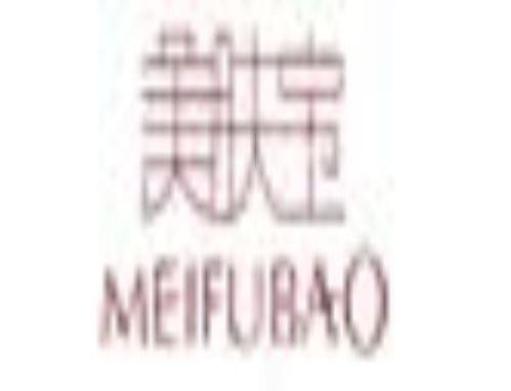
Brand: meifubao
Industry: Necessities